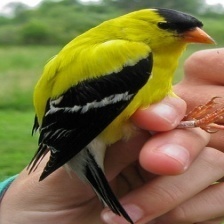
Species: AMERICAN GOLDFINCH
Scientific name: SPINUS TRISTIS
ImageNet parent category: goldfinch